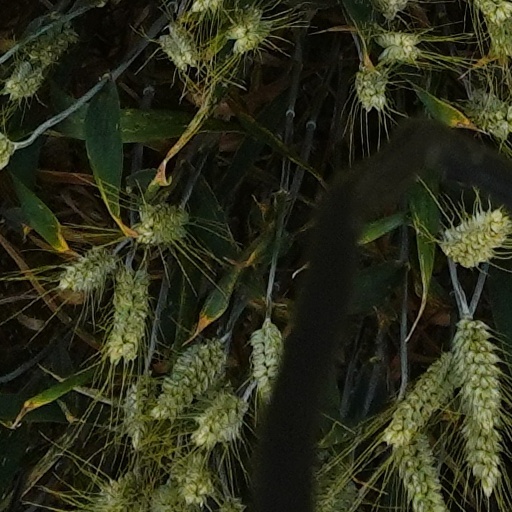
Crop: wheat